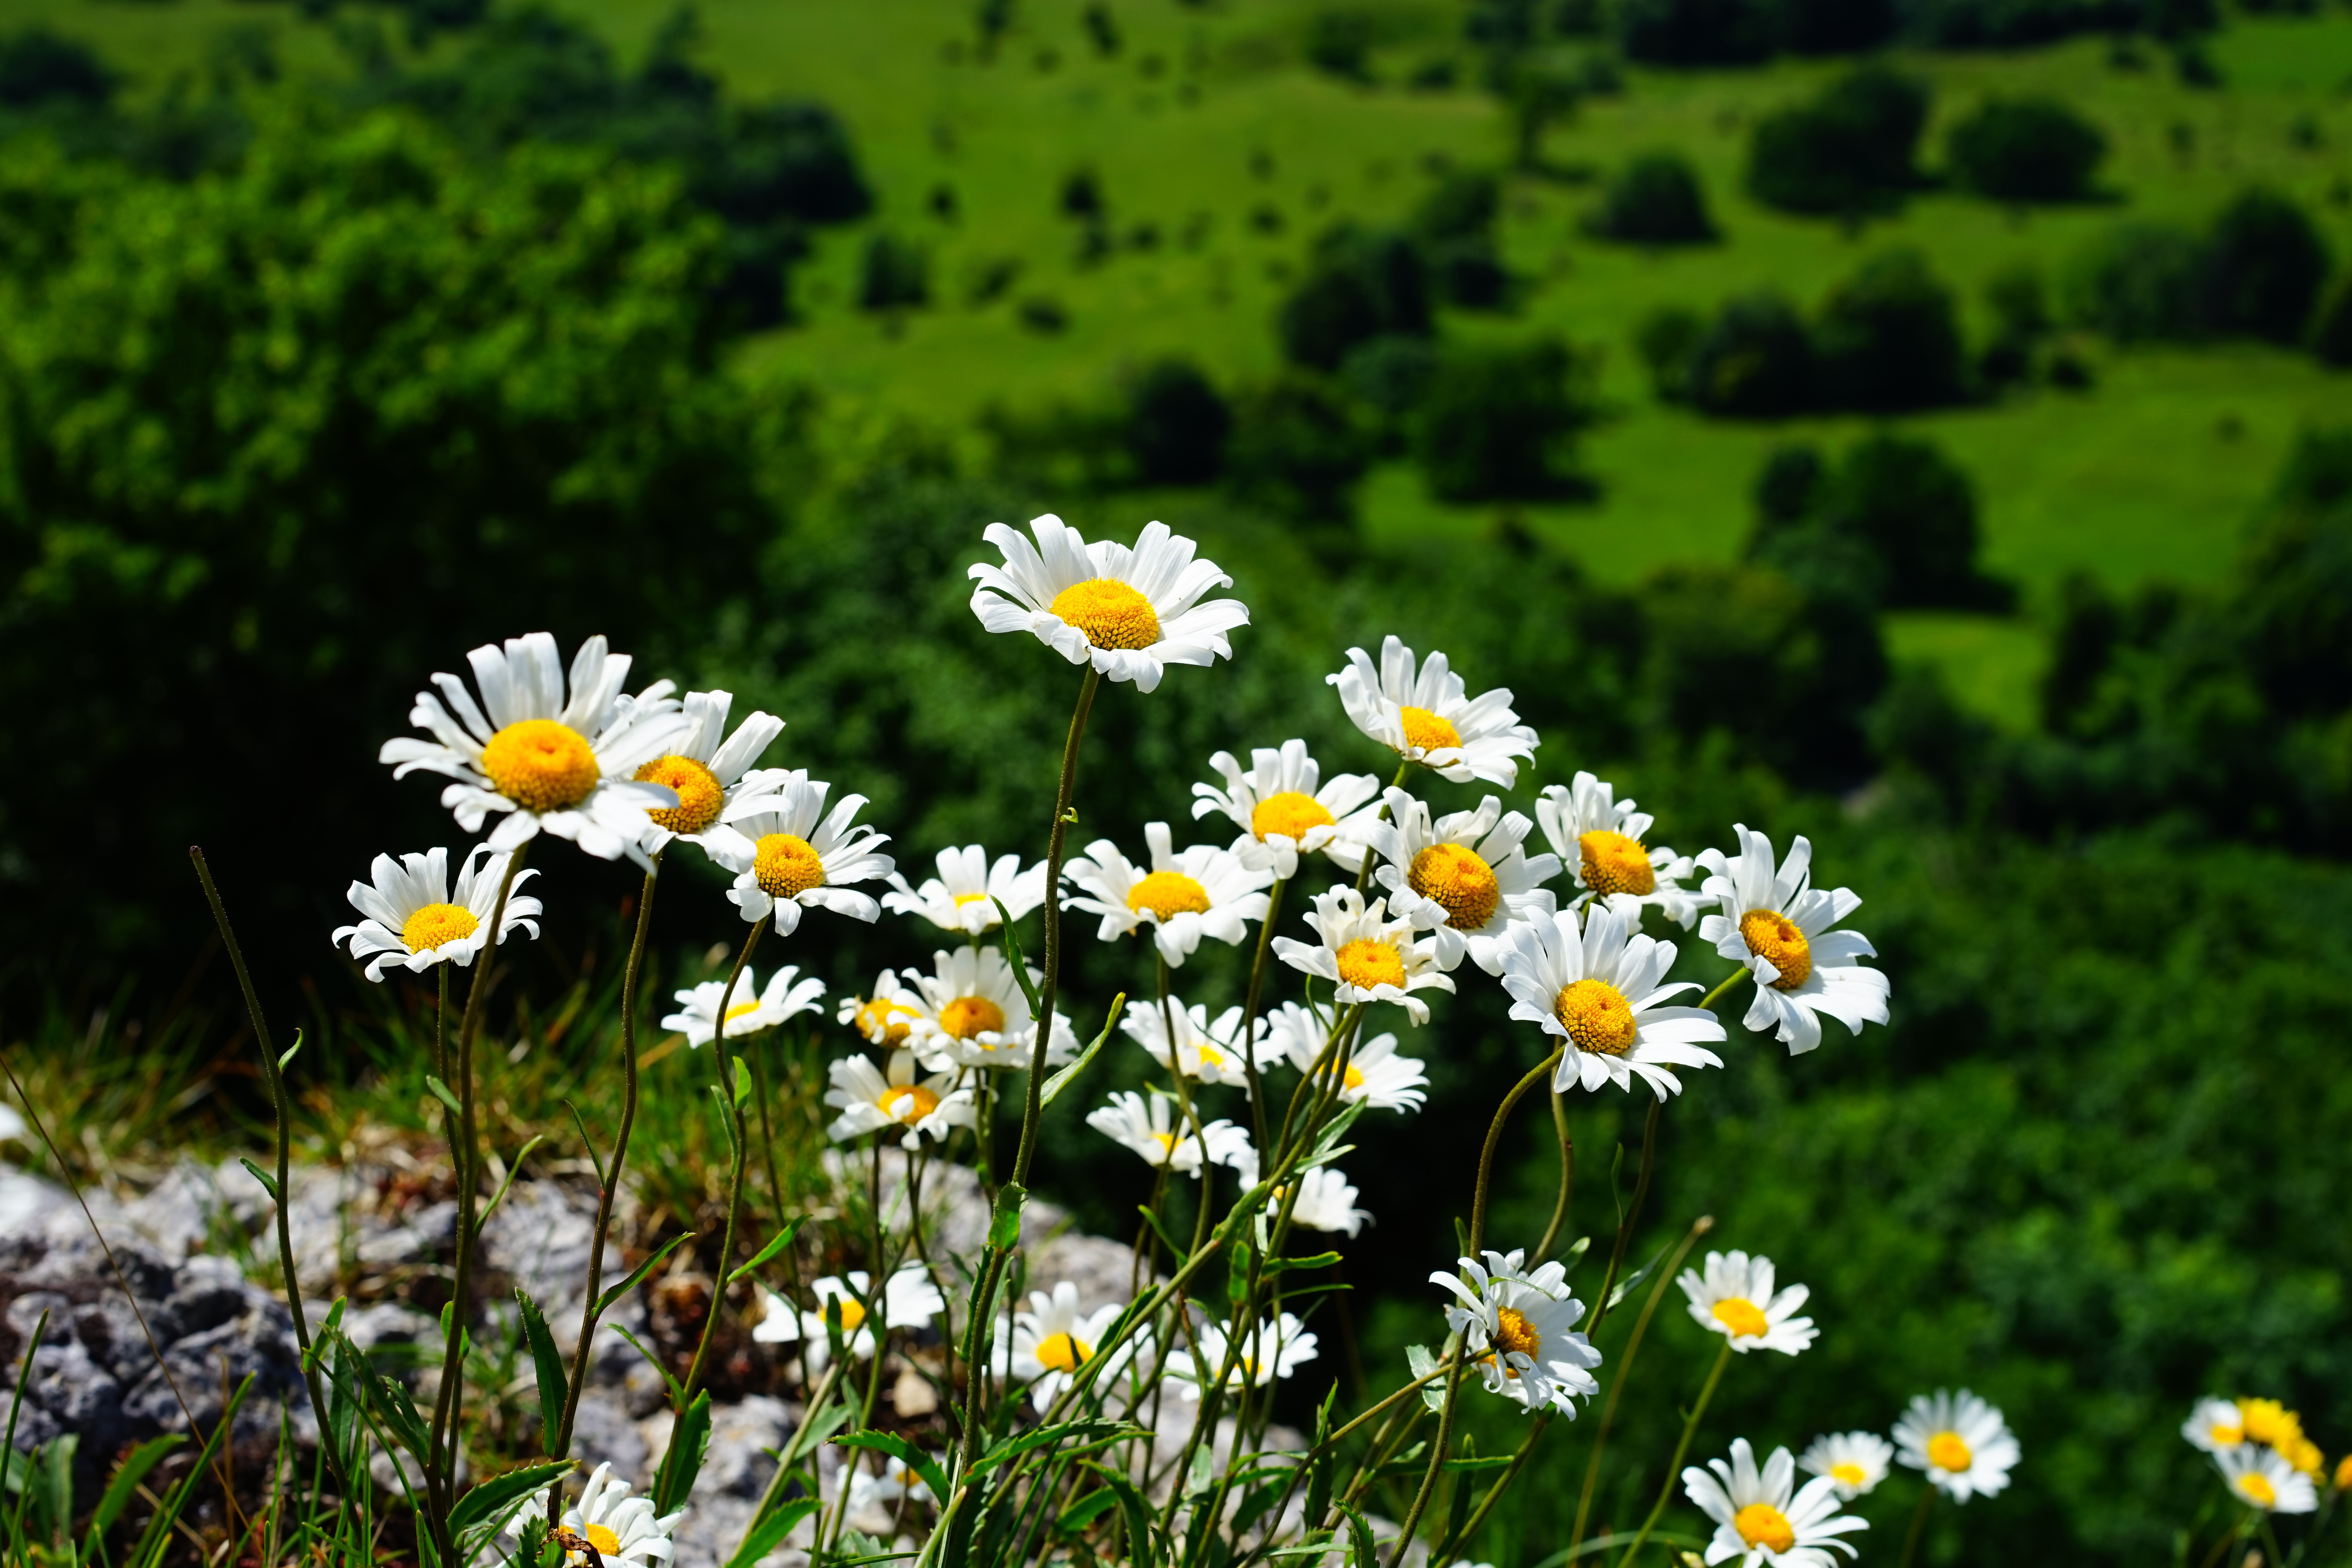
nature, grass, plant, white, field, lawn, meadow, prairie, flower, daisy, herb, botany, flora, wildflower, flowers, wild plant, asteraceae, wildflowers, daisies, lycaon, ecosystem, flowering plant, grassland plants, daisy family, meadows margerite, basket flower greenhouse, feverfew, leucanthemum vulgare, oxeye daisy, pointed marguerites, leucanthemum vulgare agg, large chatzabluoma, thick kopp, doderblum, g nsblumen, goose flower, gaonsblume, gehonnesbleamen, gehonnesgirkel, geiss flowers, flagella blum, girkelblommen, gasbluoma, goseblomen, hunneblome, jehonnesbleamen, jehonnesgirkel, st johanesbluoma, st johaneskraut, st john flowers, john flower, grossi k sbluoma, cheese flower, calf eyes, wreath flower, krispel, k dille, kuhtill, welschi mannabl amli, large margritli, mass love, matt flower, grossi monatbluoma, st peter blum, presser collar, rindsaug, bark flower, sun flower wend, dead blum, uissenaugen, venture flower, land plant, chamaemelum nobile, marguerite daisy, tanacetum parthenium, garden cosmos